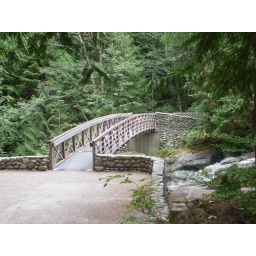
A bridge going over the water at Deception Falls in the Mt. Baker Snoqualmie National Forest in Snoqualmie, WA